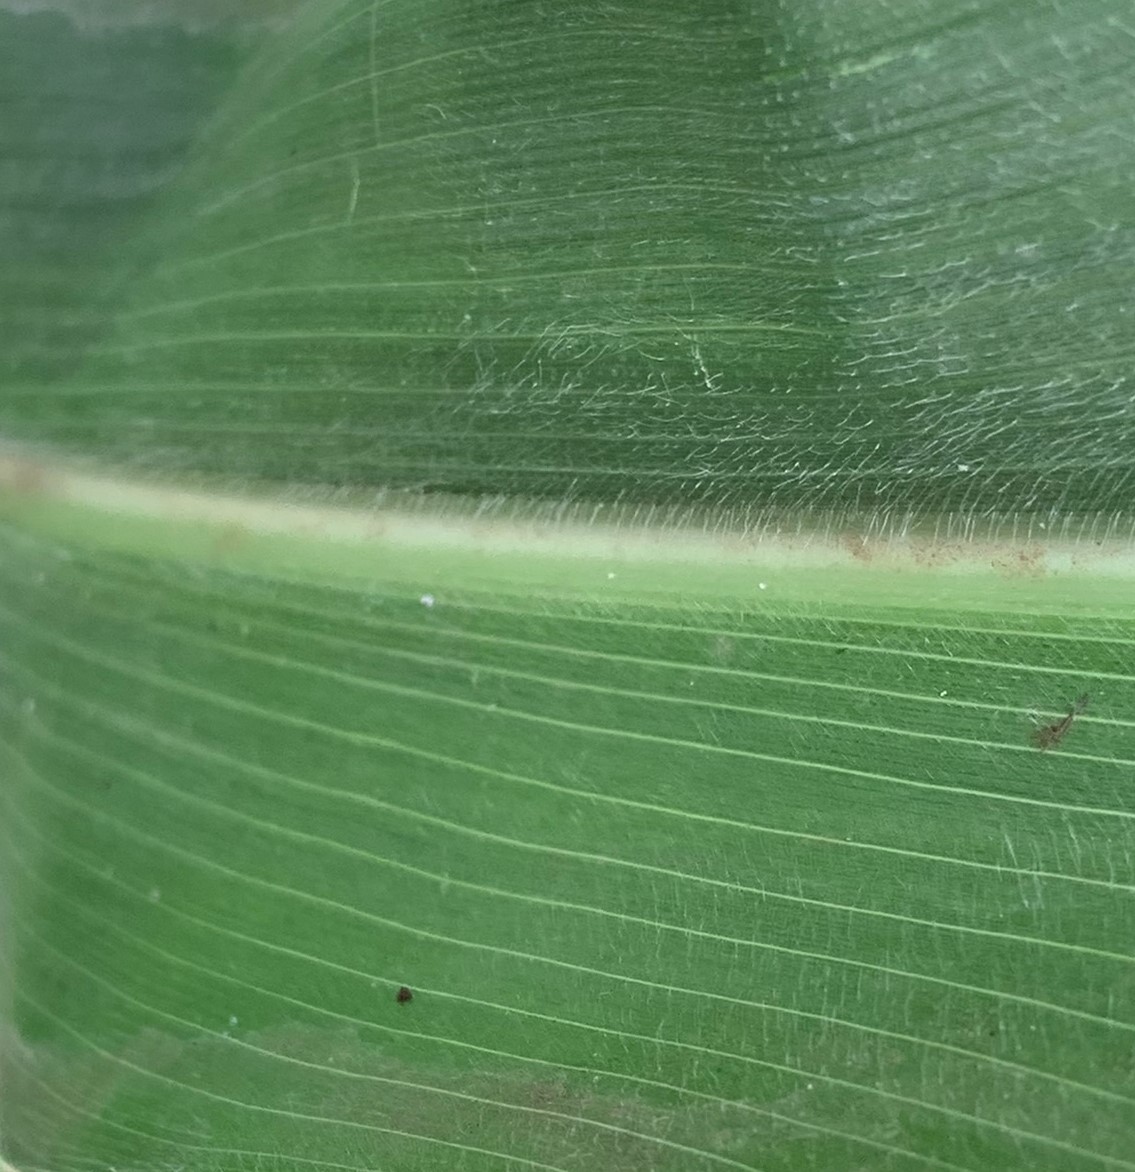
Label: Healthy